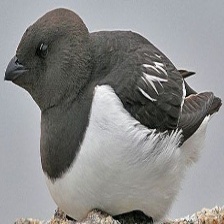
Species: LITTLE AUK
Scientific name: ALLE ALLE